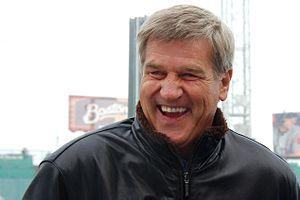
Robert Gordon Orr, dit Bobby Orr, né le 20 mars 1948 à Parry Sound dans l'Ontario au Canada, est un joueur professionnel canadien de hockey sur glace, membre du temple de la renommée du hockey.
Les Generals d'Oshawa sont une franchise de hockey sur glace du Canada qui évolue dans la Ligue de hockey de l'Ontario, une des trois ligues de la Ligue canadienne de hockey.